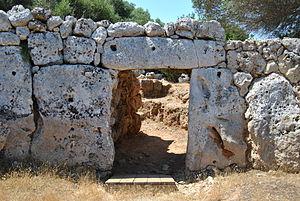
La culture talayotique est une culture archéologique qui s'est développée dans la partie orientale des îles Baléares pendant les âges du bronze et du fer. Ses origines datent de la fin du IIᵉ millénaire av. J.-C., à la suite de la crise et de l'évolution de la société qui la précède. Elle tire son nom du talayot, un type de tour mégalithique emblématique de cette période.